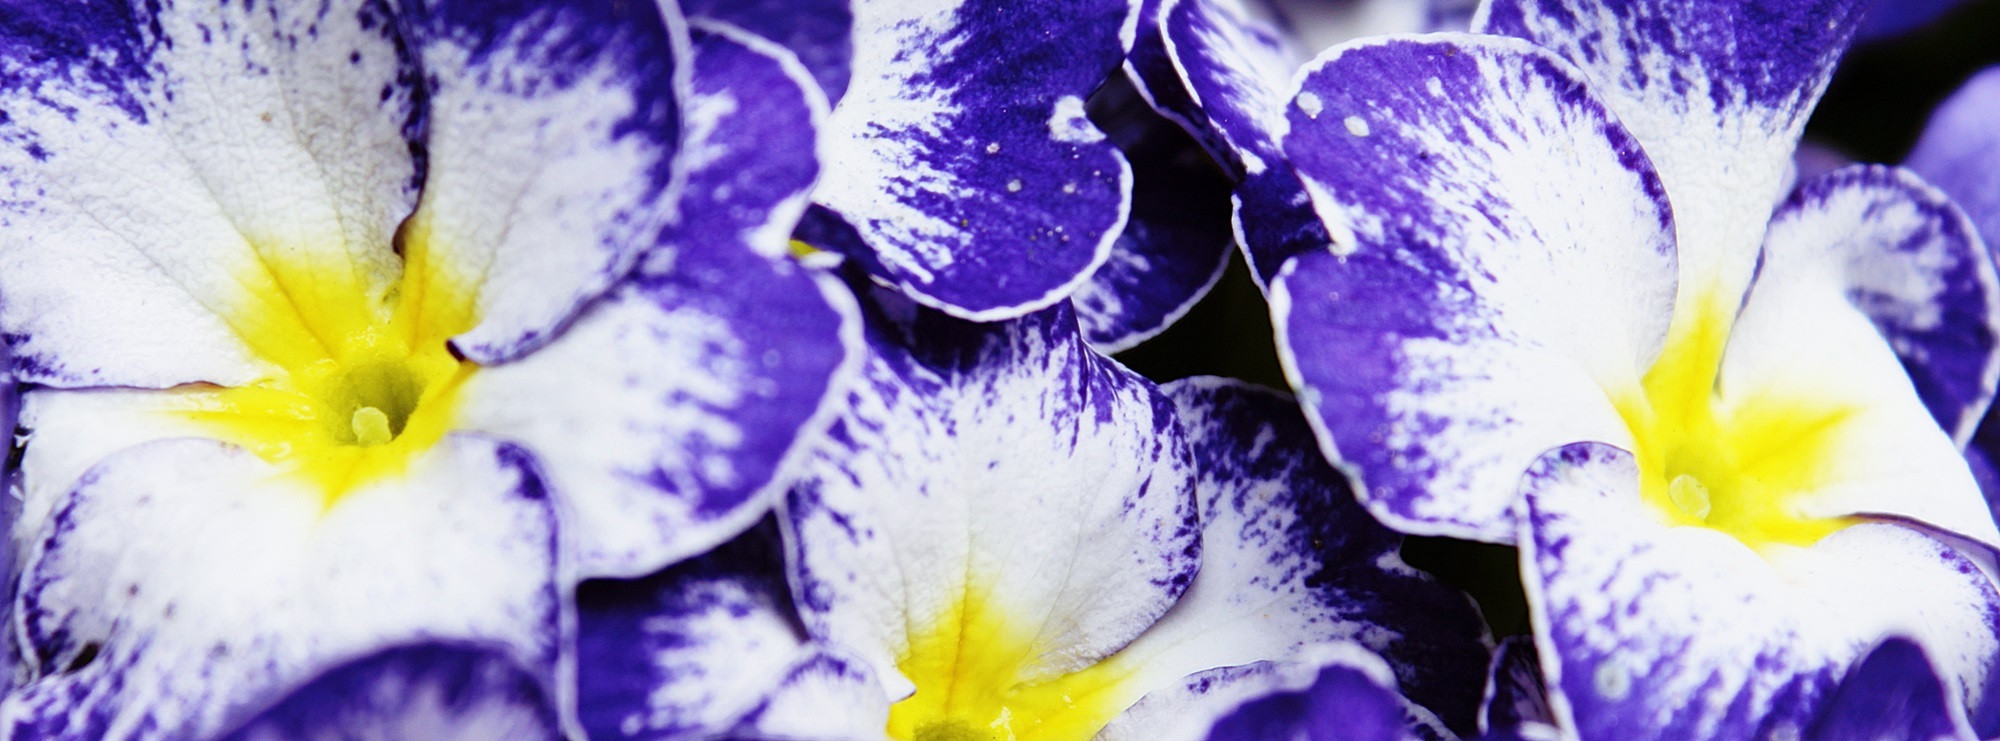
nature, plant, white, flower, purple, petal, spring, color, garden, close, flora, flowers, close up, iris, eye, violet, organ, crocus, early bloomer, ornamental plants, spring flower, macro photography, pansy, bl tenmeer, fr hlingsanfang, harbinger of spring, flowering plant, violaceae, flower plants, land plant, violet family, iris family